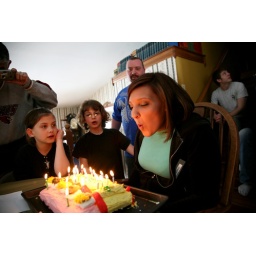
Jenna blows out her birthday candles at my parent's house in Oak Forest on March 29, 2009. (Jay Grabiec)